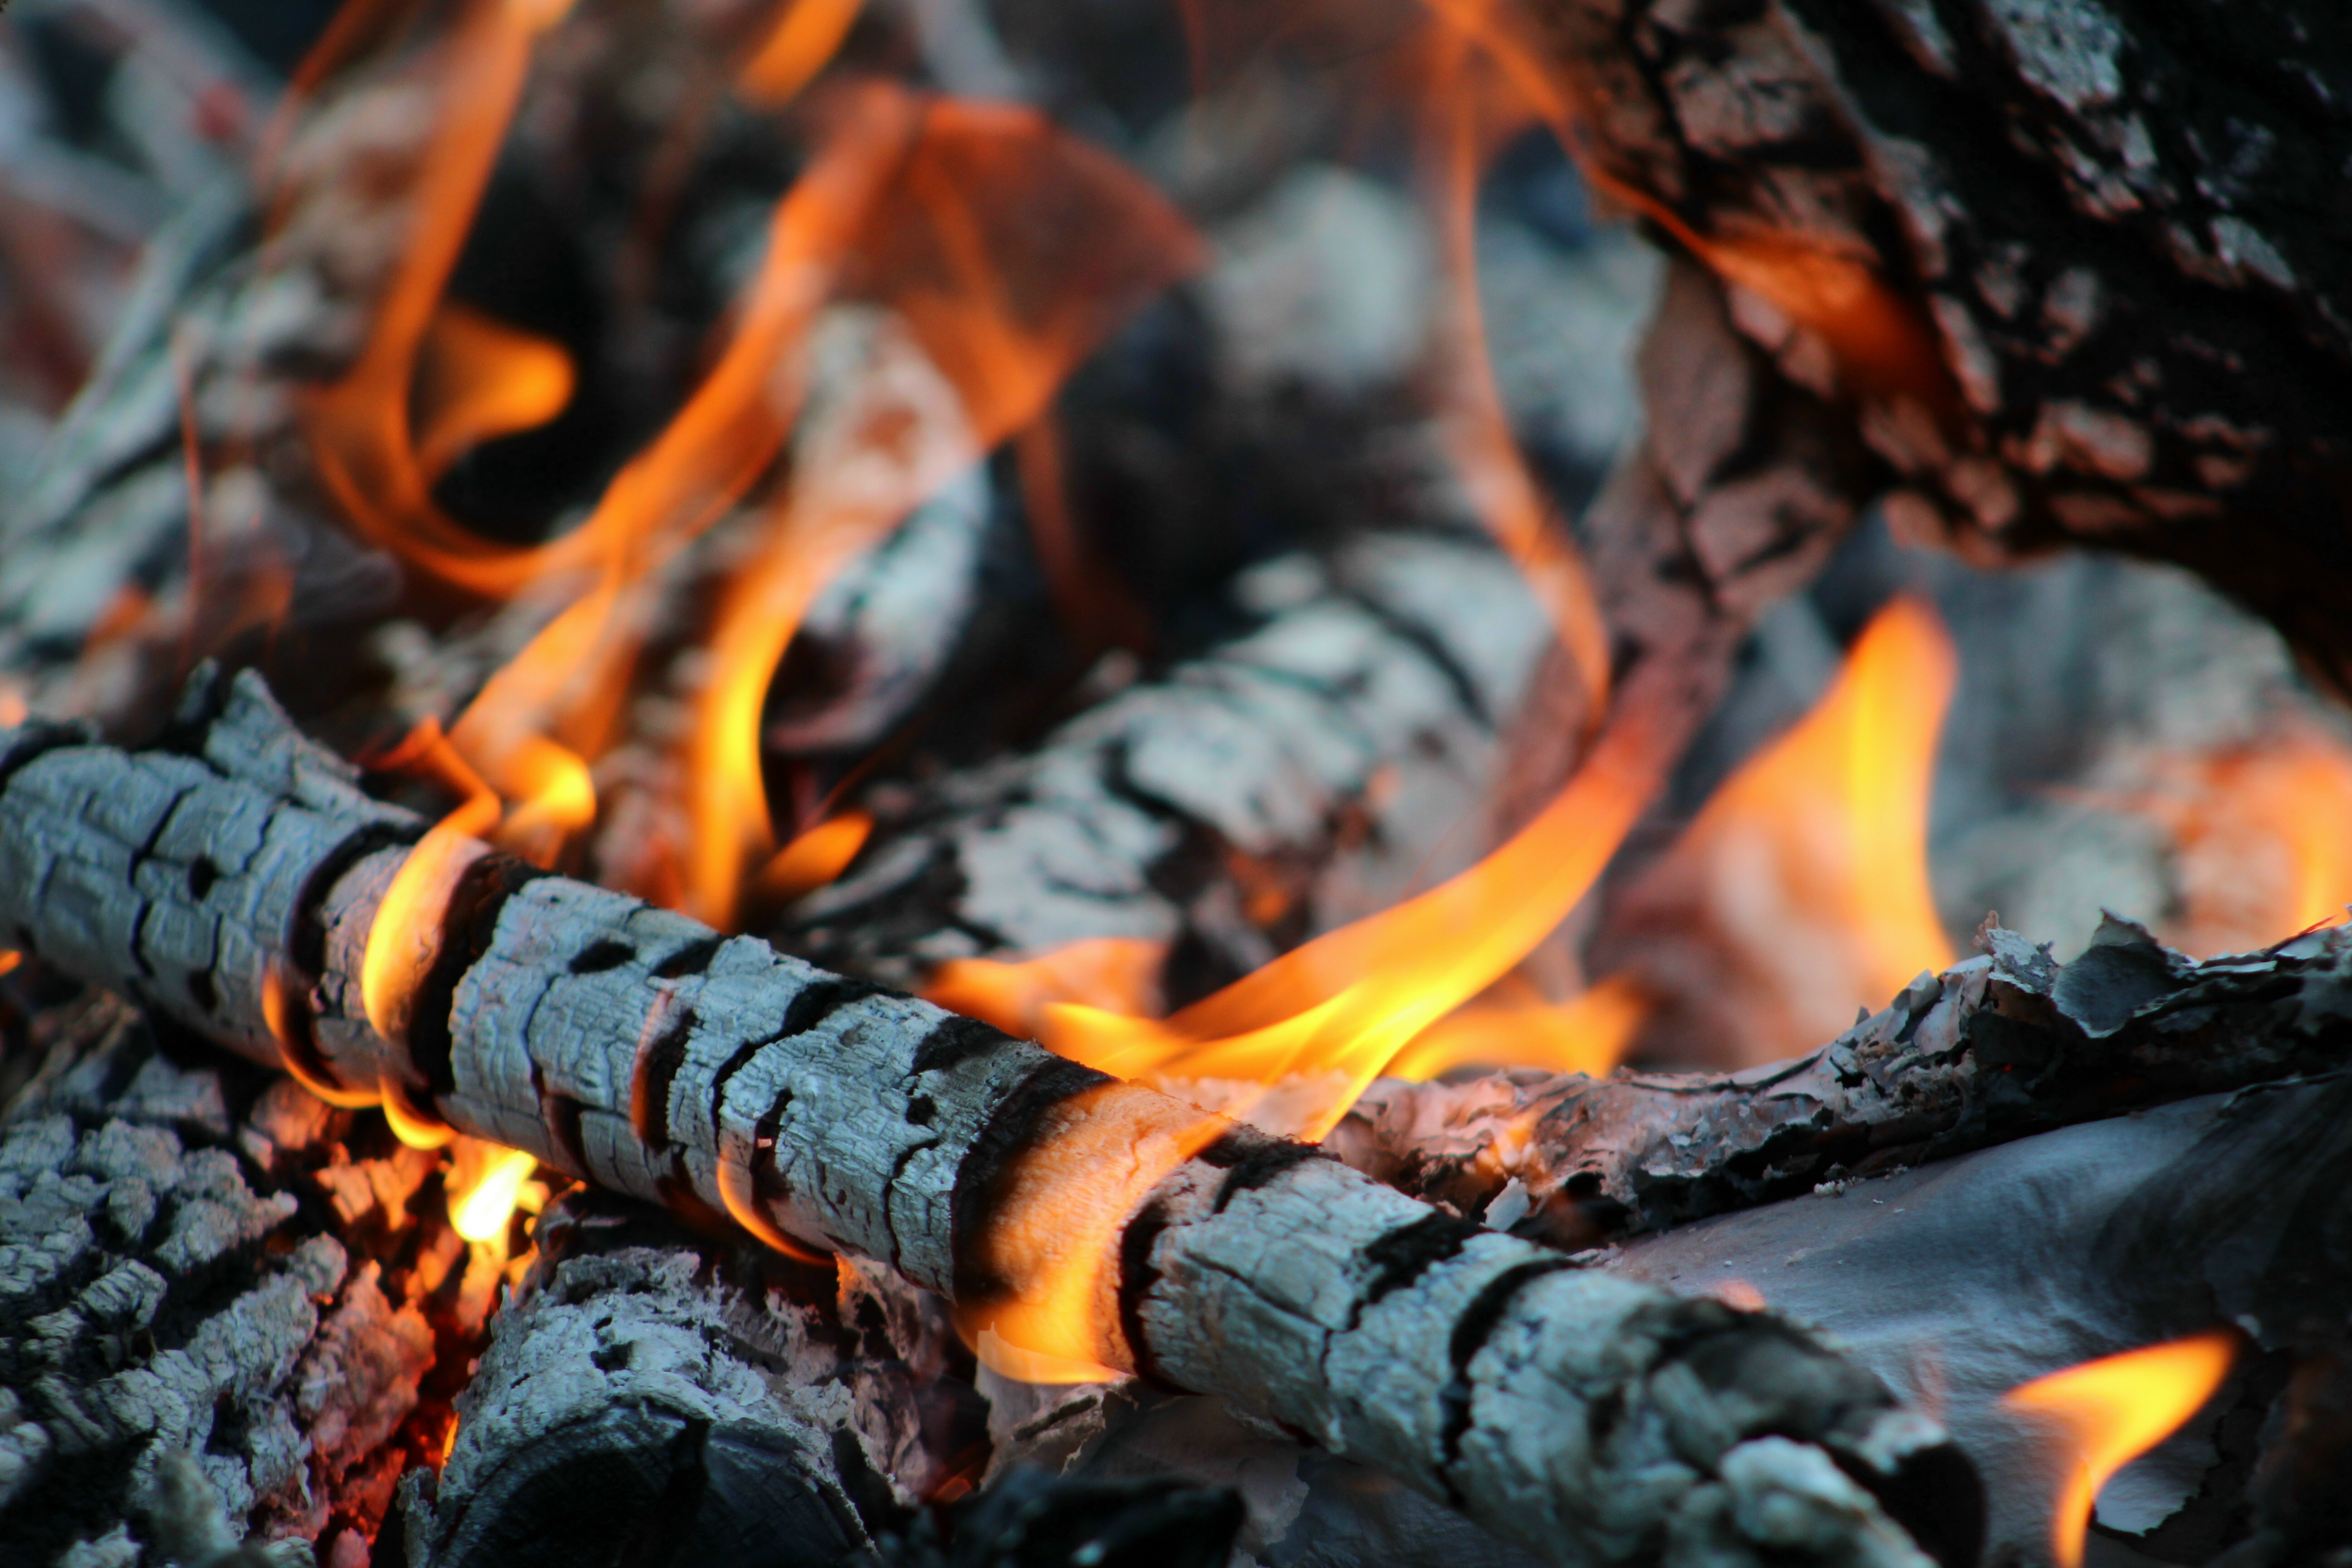
branch, leaf, autumn, flame, fire, soil, campfire, geological phenomenon